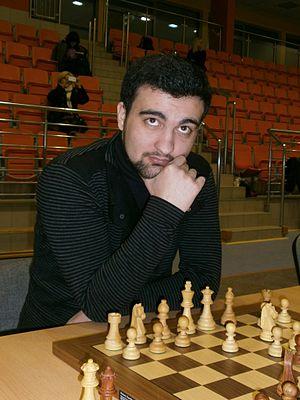
Igor Viktorovitch Kovalenko est un joueur d'échecs ukrainien puis letton né le 29 décembre 1988 à Novomoskovsk en Ukraine. Grand maître international depuis 2011, il a remporté le championnat de Lettonie en 2013 et 2014.